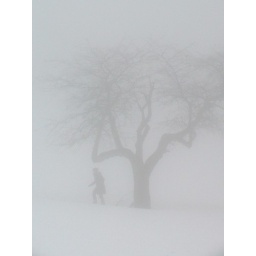
She leaves the tree on a hill in Germany